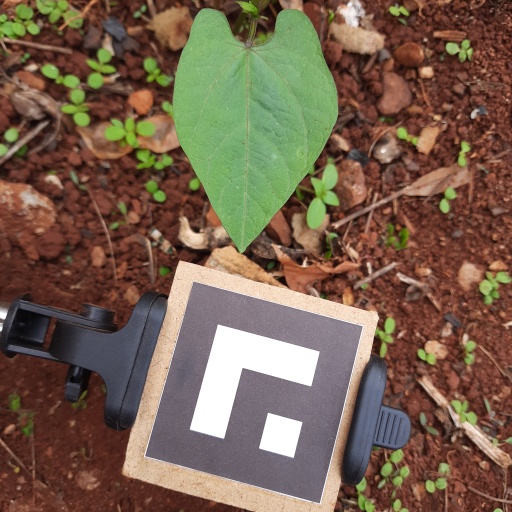
Observations: flat surface, no eating holes, under cloudy sky